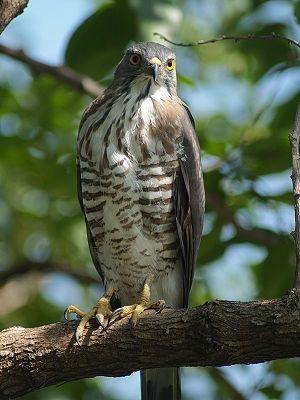
L'Autour huppé est une espèce d'oiseau de la famille des Accipitridae.